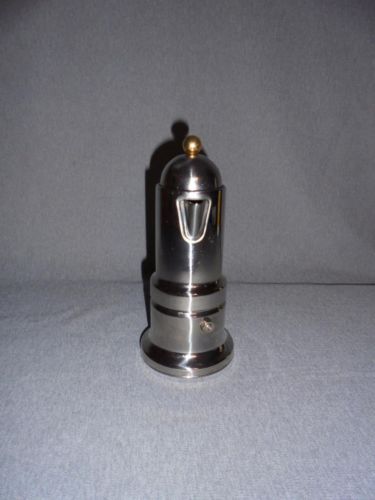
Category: coffee maker